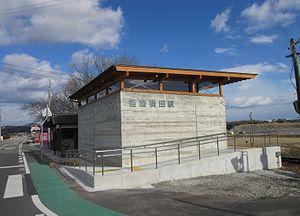
La gare de Harima-Yokota est une gare ferroviaire localisée dans la ville de Kasai, dans la préfecture de Hyōgo au Japon. La gare est exploitée par la compagnie Hōjō Railway, sur la ligne Hōjō.